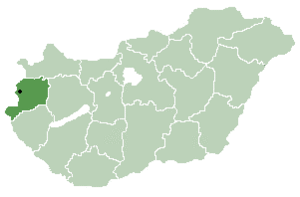
Vas (provins)
Vas-provinsen i Ungarn
Vas er en af de 19 provinser i Ungarn. Provinsen har et areal på 3.336 kvadratkilometer, og et indbyggertal på 261.877. Vas' hovedstad er Szombathely, der også er provinsens største by.